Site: brandenburg
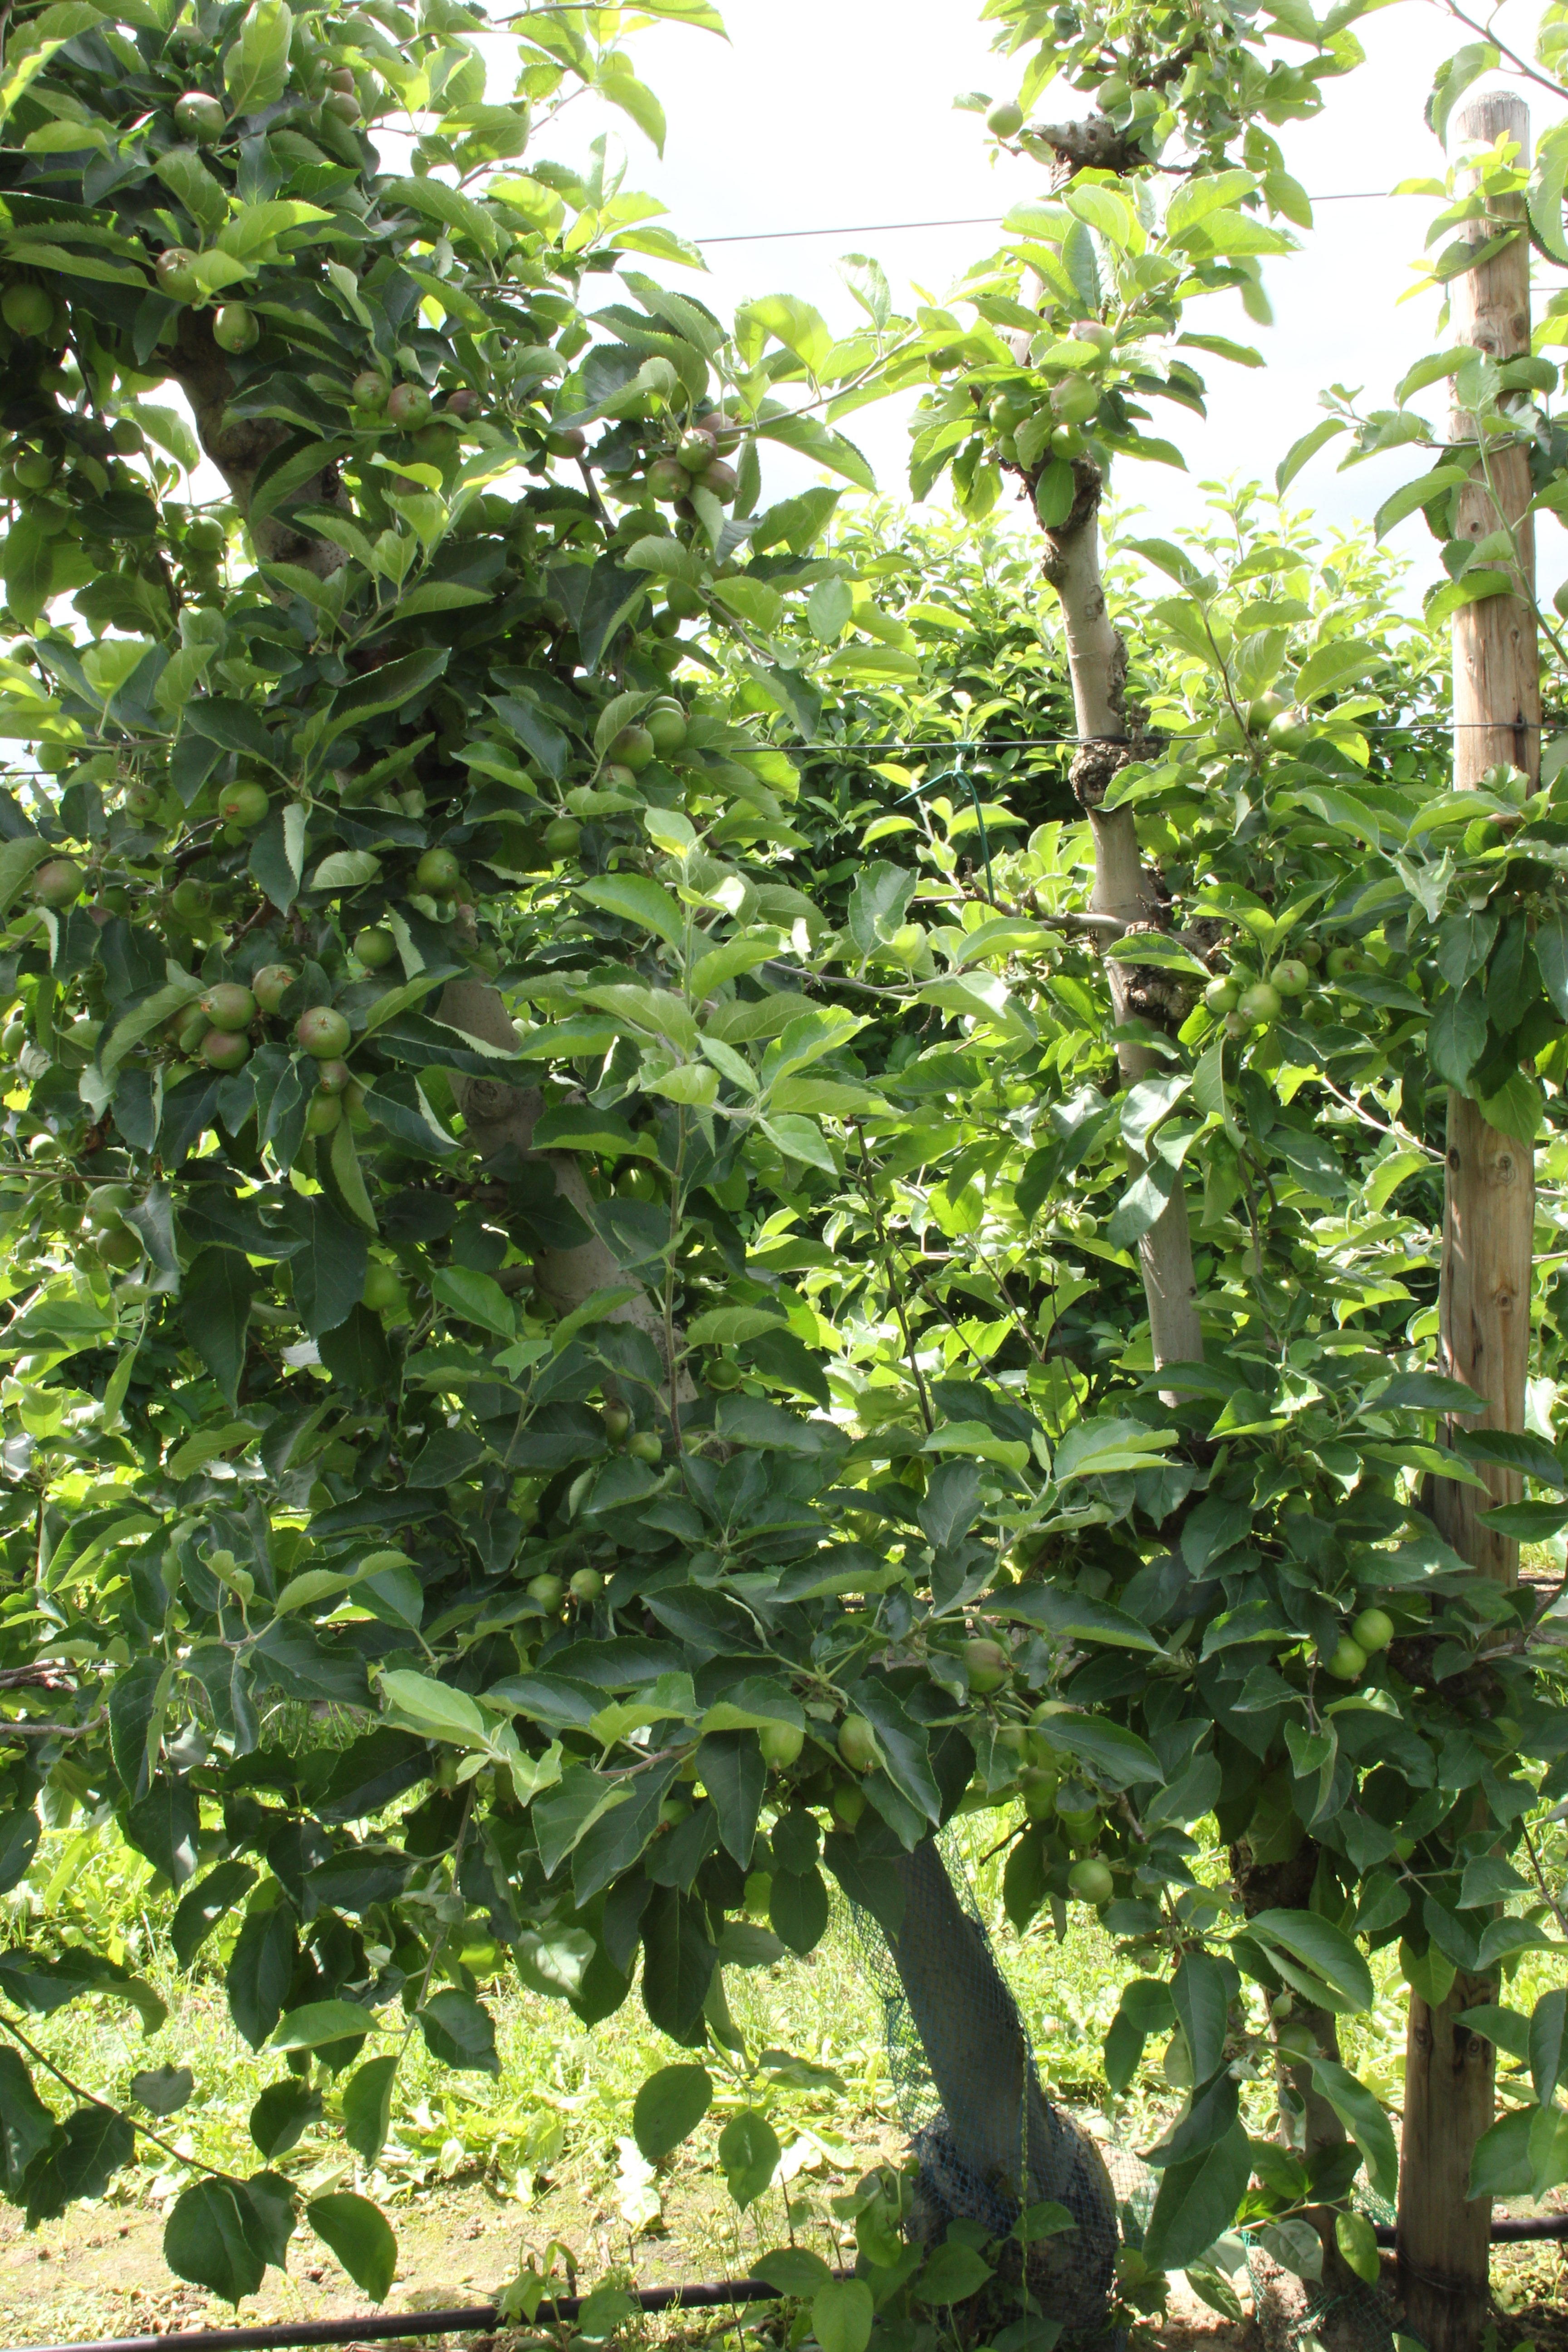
Growth stage (BBCH 73): Development of fruit